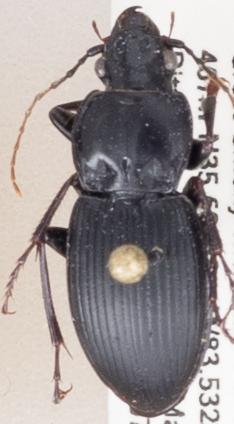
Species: Cyclotrachelus sigillatus
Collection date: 2018-07-24
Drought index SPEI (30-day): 1.45
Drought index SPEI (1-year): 0.54
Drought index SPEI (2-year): -0.17